Alpha Group (Belarus)

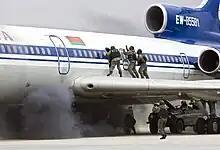
Belarusian AG operators conduct a breaching exercise in 2008.

In 1992, the unit officially received its official name and was placed under the command of the SSCRB.